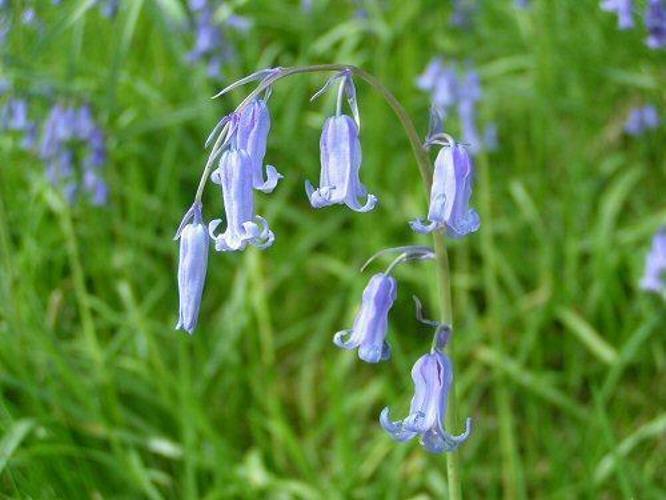
Flower: Bluebell